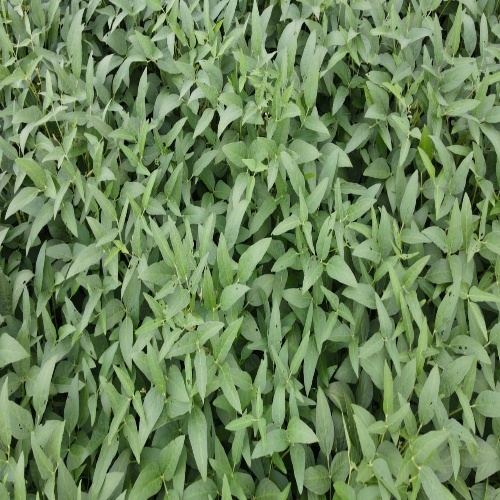
Label: Diabrotica_speciosa